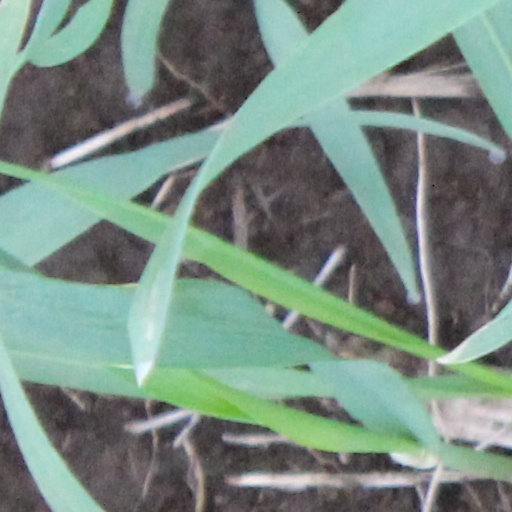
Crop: wheat